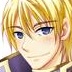
Portrait style: Anime Portrait